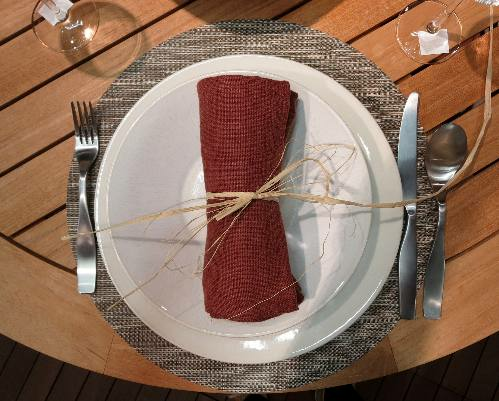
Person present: No